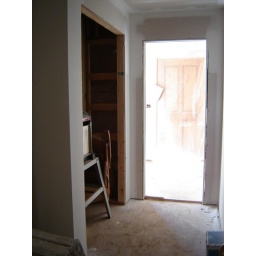
entryway in sunlight, to be separated from entry by glass paneled pocket door